Simon Grix

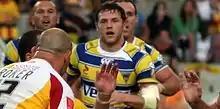
Grix playing for the Warrington Wolves

In 2006 he joined the Warrington Wolves in the Super League.